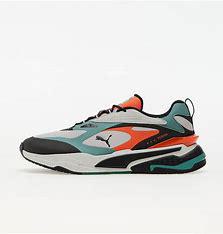
Brand: Puma
Model: Rs Fast